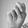
ASL letter: N